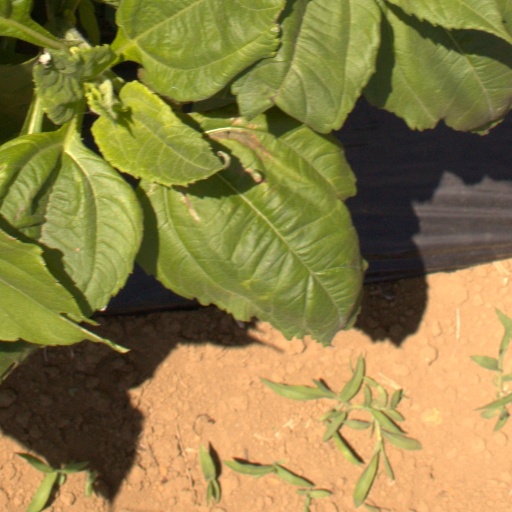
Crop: Jerusalem artichoke